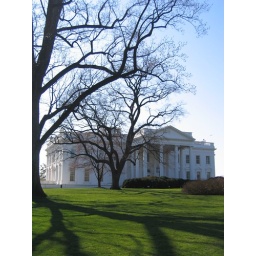
I approach the white house but in my head i go my it looks different than I remember seeing it..